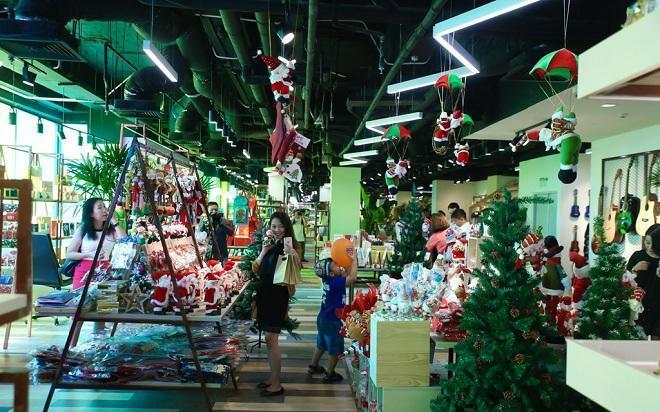
bên trong căn phòng đang có nhiều món đồ giáng sinh đang được trưng bày